Chanathip Songkrasin

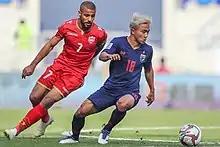
Chanathip playing for Thailand in 2019 AFC Asian Cup

In the top level, Chanathip was first called up by Thailand national team head coach Winfried Schäfer to compete in the 2012 King's Cup, and debuted in this tournament. He continued to be called to 2012 AFF Suzuki Cup squad. At 19 years old, he was the youngest player who called by Winfried Schäfer. In February 2013, Chanathip scored his first goal for the first team against Kuwait in the 2015 AFC Asian Cup qualification which ended up 1-3 lost against Kuwait. After that game, he scored another goal in a friendly match against China. In 2014, Chanathip was a part of Thailand's winning squad for the 2014 AFF Suzuki Cup. During the tournament Chanathip scored the first goal in the 3–0 win over the Philippines in the semi-finals and assisted second goal for Kroekrit Thaweekarn in a 2–0 victory over Malaysia in the first leg of the final. He also scored the last goal in the second leg to cement Thailand's place on the trophy. Afterwards he was named best player of the tournament and became the youngest AFF Suzuki Cup MVP at the age of 21. In May 2015, he was called up by Thailand to play in the 2018 FIFA World Cup qualification match against Vietnam. The same year, Chanathip won the 2015 Southeast Asian Games with Thailand U23. In December 2016, Chanathip again led Thailand to the title of 2016 AFF Championship, the fifth title of his nation. He was also awarded another Most Valuable Player and became the first player to win it twice. He was named into the Thai squad participating in the 2019 AFC Asian Cup. After an unpromising performance against India in the first match, where he silenced as Thailand suffered a 1–4 shock loss, he returned to prominence, scoring one goal as Thailand overcame Bahrain and holding host UAE to reach the round of sixteen for the first time since 1972 competition. In December 2021, Chanathip was named captain for Thailand in the 2020 AFF Championship, winning the championship for the sixth time for his nation. He was also named the Most Valuable Player (MVP) for the tournament, winning it for the third time.